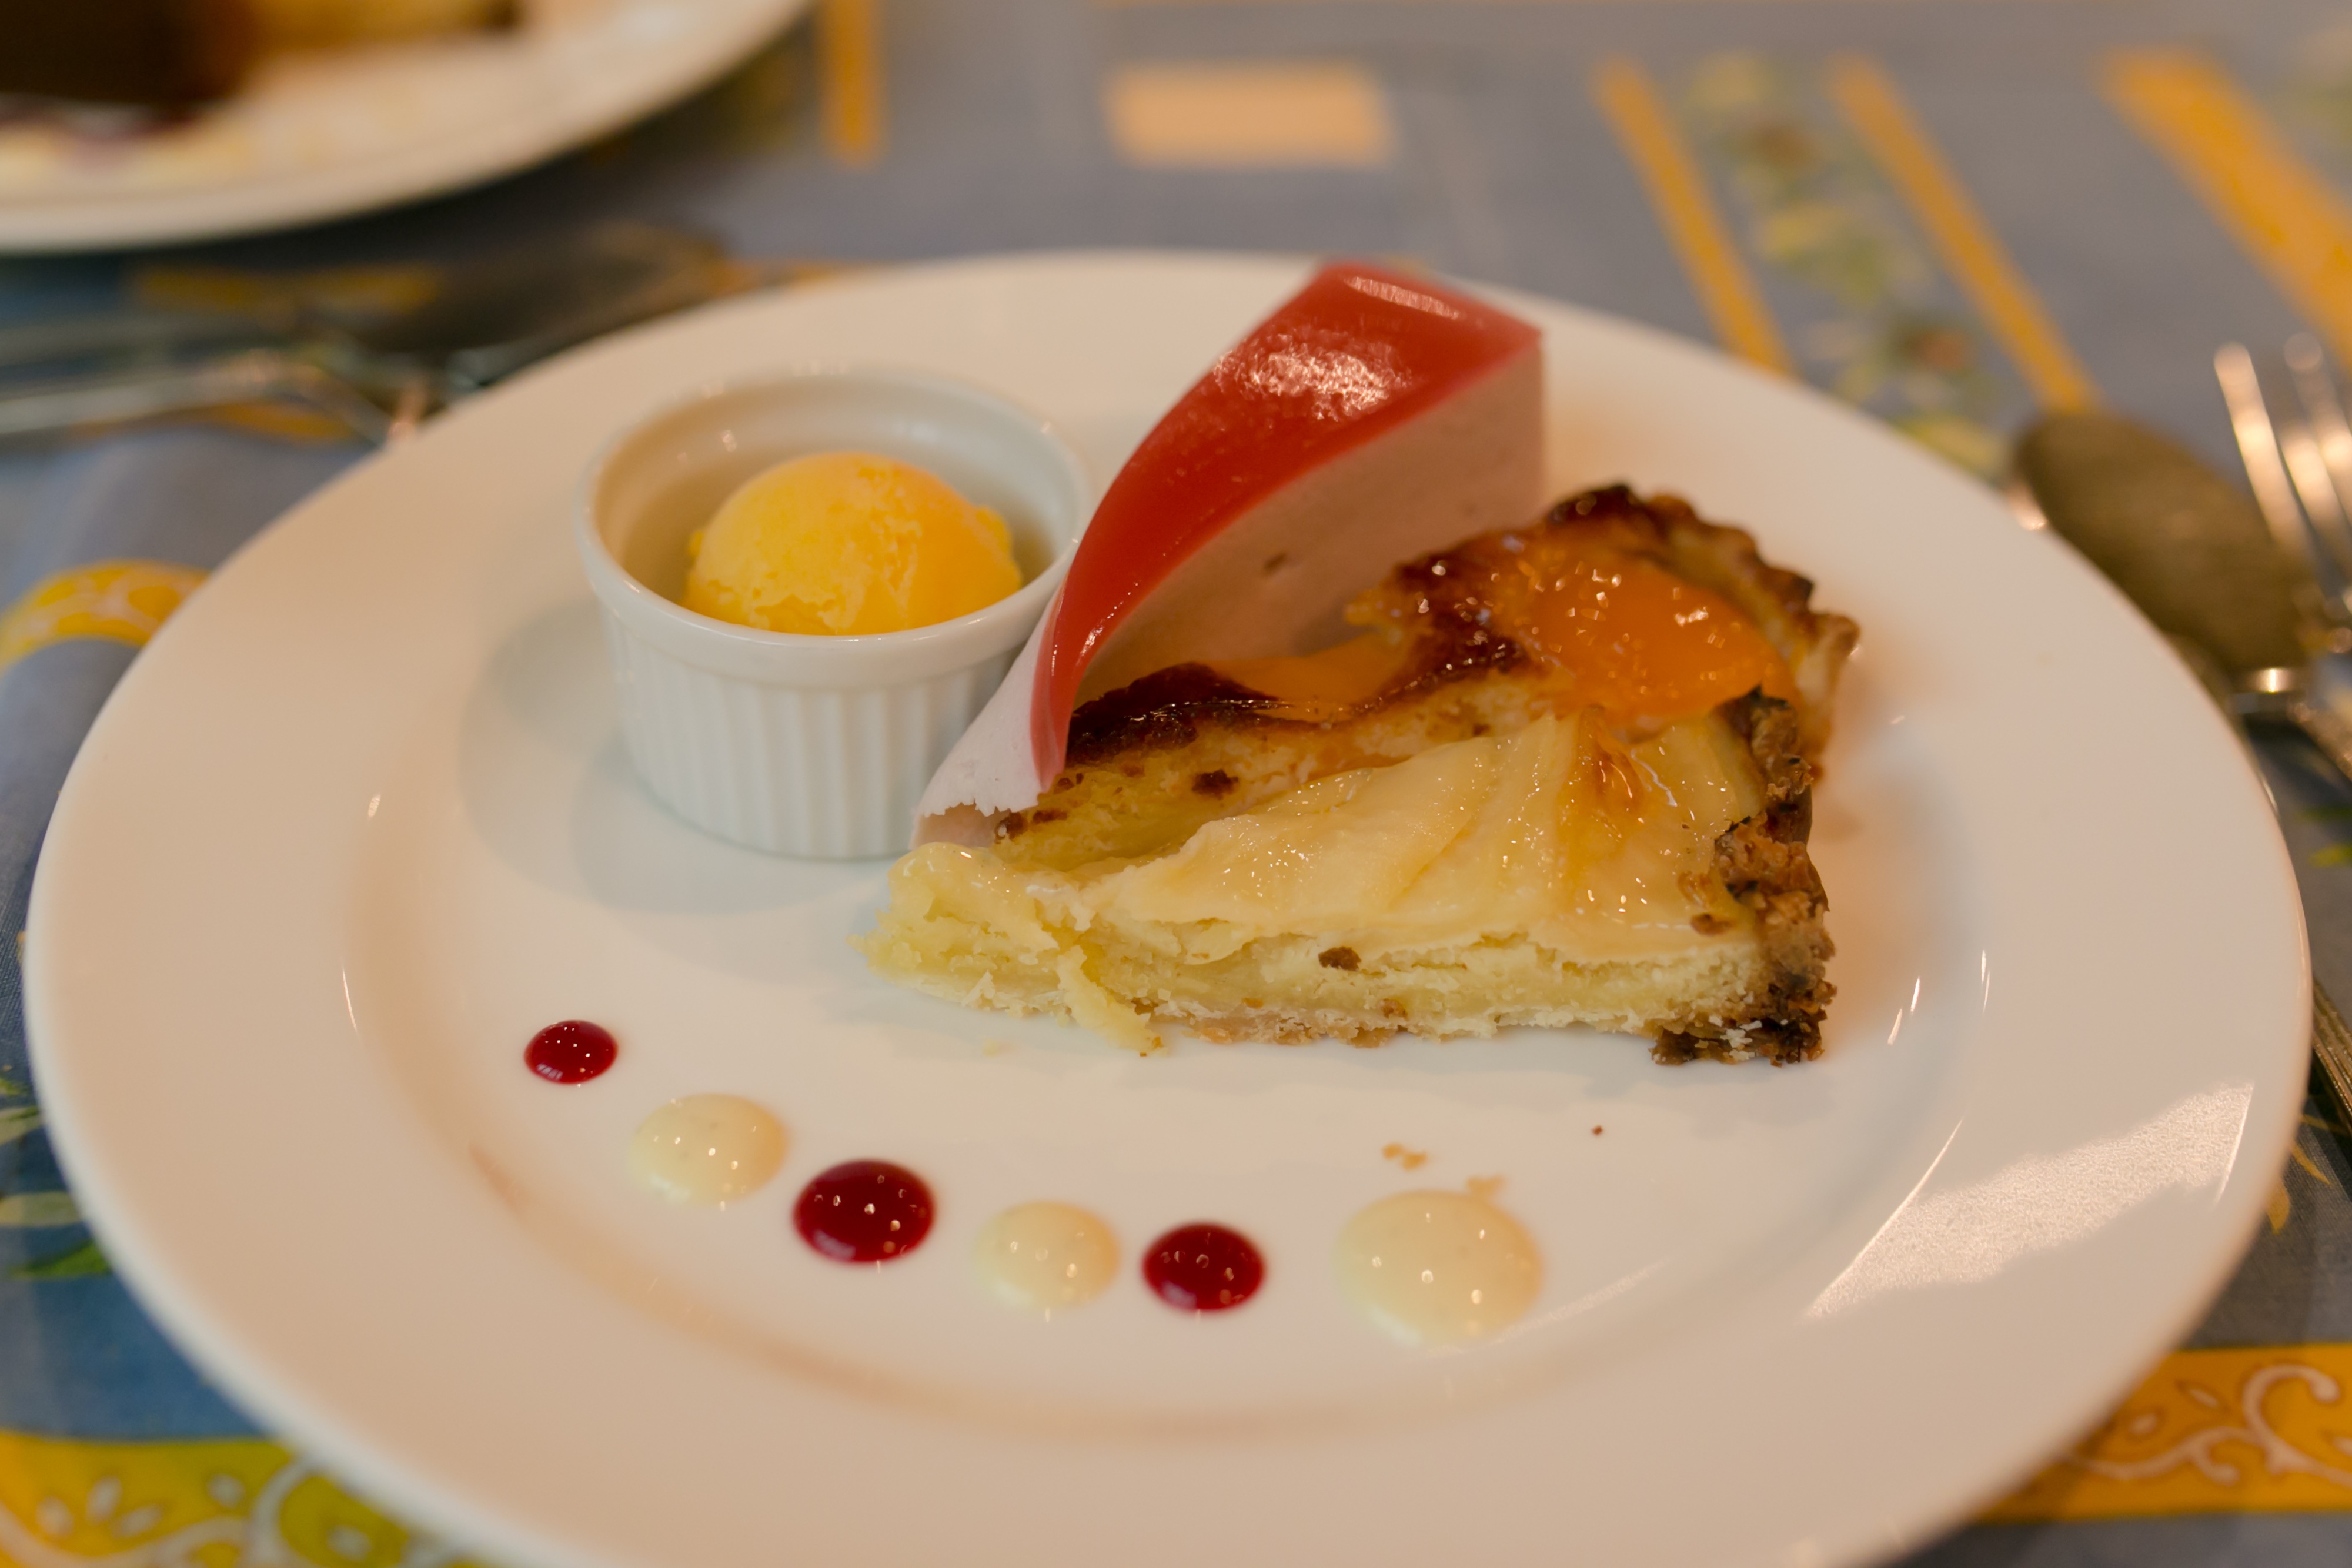
restaurant, dish, meal, food, produce, breakfast, dessert, cuisine, cake, brunch, tarte